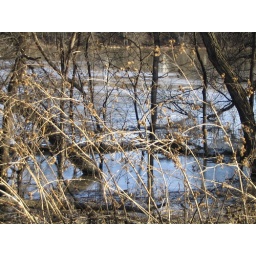
The water in the river is high enough right now that the trees are half submerged